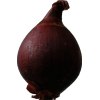
Label: red_onion